Aretion

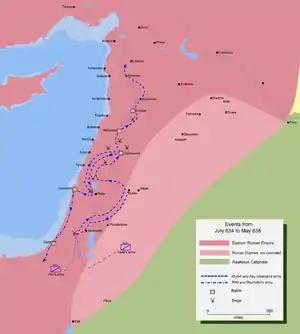
Map detailing the route of Muslim invasion of central Syria.

Aretion was the governor of Jerusalem in 634, when an Arab army led by Khalid ibn Walid invaded much of Syria. After taking Bosra, they began marching south into Palaestina Prima. Under orders from Heraclius, Aretion placed garrisons in Jerusalem and Ramla, while he himself remained in Ajnadayn (near Bayt Jibrin) to lead its defence, alongside the emperor's brother Theodore and a general named Vardan. The caliph, Umar, ordered Amr ibn al-As to go and conquer Ajnadayn. For a long time, Aretion foiled the Muslims' attempts by simply refusing to leave his fortified position at Ajnadayn. al-Tabari records several letters exchanged between Aretion and Amr, and several pleas for help from Amr to Umar. He also describes an attempted assassination of Amr by Aretion, which Amr was told about in Aretion's camp. Amr managed to escape by offering to bring more Muslim generals to Aretion's camp to negotiate, then leaving it and not returning.